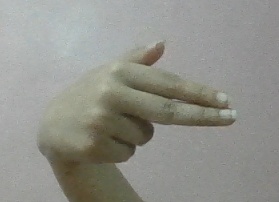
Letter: ghain